John Gough (British Army officer)

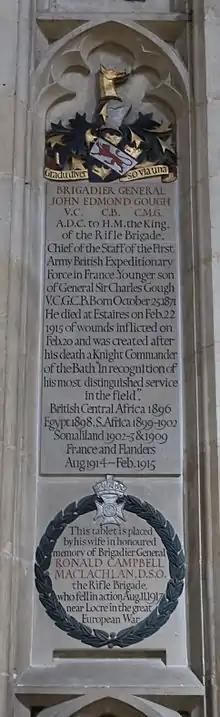
Memorial in Winchester Cathedral

There is a memorial to Gough in Winchester Cathedral; his Victoria Cross medal is displayed at the Royal Green Jackets (Rifles) Museum, in Winchester, England.